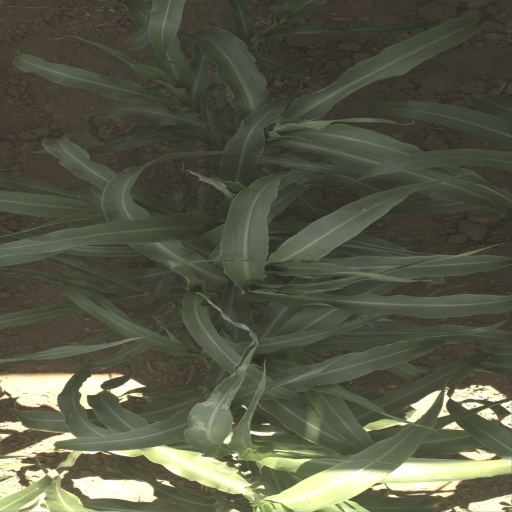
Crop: sorghum